S3 Savage

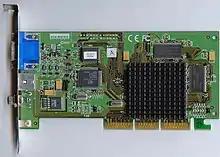
Diamond's Viper II Z200

During 1999, Diamond and S3 merged and the Savage 2000 GPU was the first product from the combined companies. The final graphics card was released late that year as the Diamond Viper II Z200.